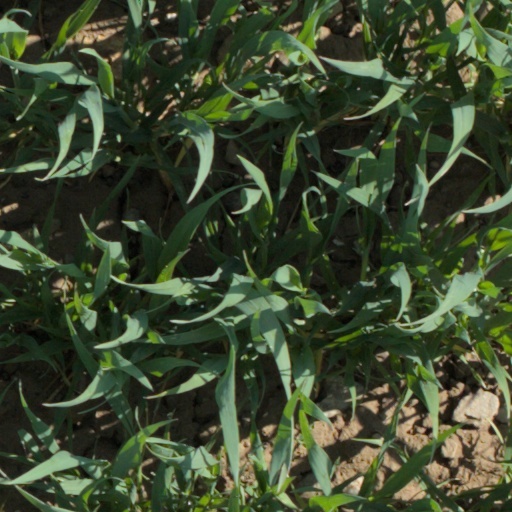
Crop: wheat